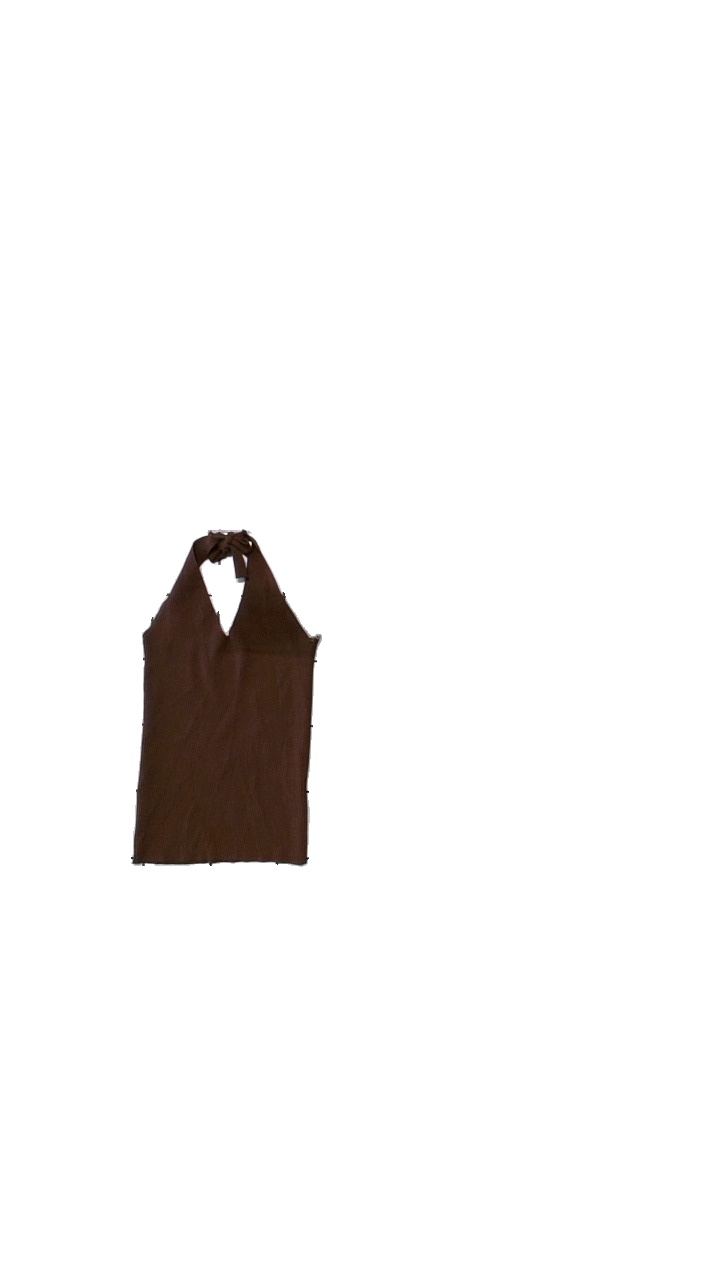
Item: Top (Ladies)
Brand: Lindex
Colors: Brown
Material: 65% viscose, 35% polyamide
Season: Summer
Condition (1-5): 2
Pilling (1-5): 5
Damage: Ripped fabric
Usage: Export
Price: <50